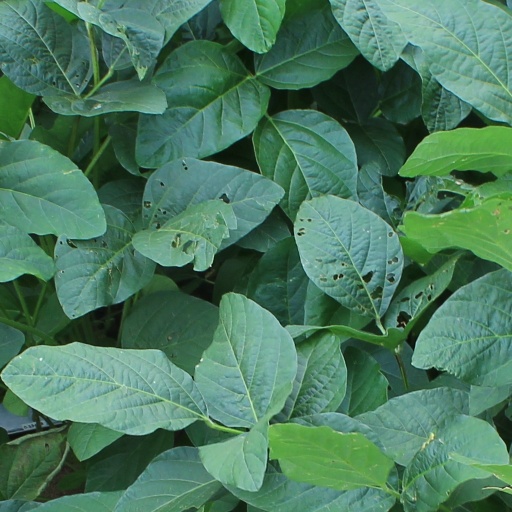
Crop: soybean